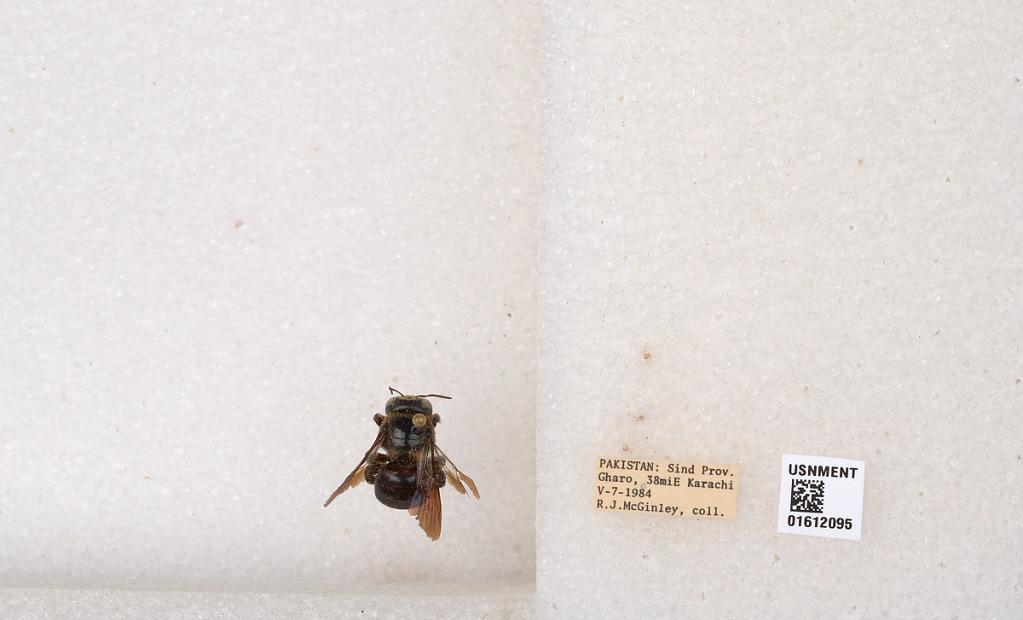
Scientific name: Xylocopa
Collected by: R. McGinley
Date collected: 1984-5-7
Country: Pakistan
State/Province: Sindh
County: Thatta
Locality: Gharo, 38 mi E Karachi